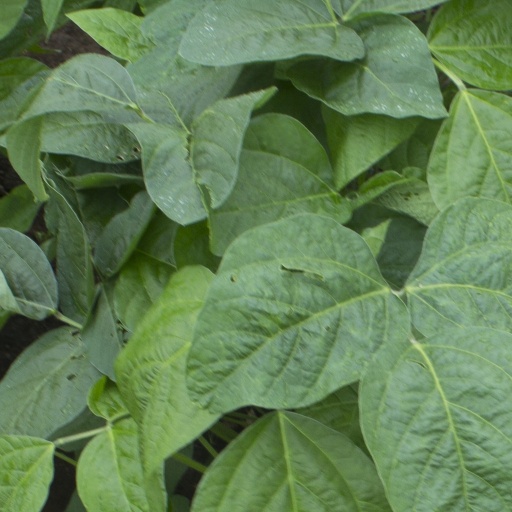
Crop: soybean